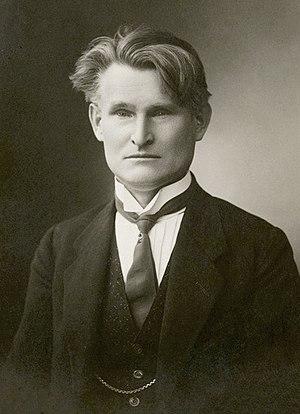
Kazys Grinius, né le 17 décembre 1866 à Selema et mort le 4 juin 1950 à Chicago, est un homme d'État lituanien. Il est le deuxième président de la République de Lituanie du 7 juin au 17 décembre 1926.
Cet article présente une liste des présidents de la République de Lituanie.